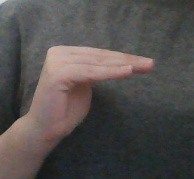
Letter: haa